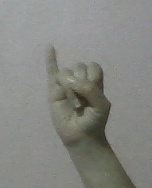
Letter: meem